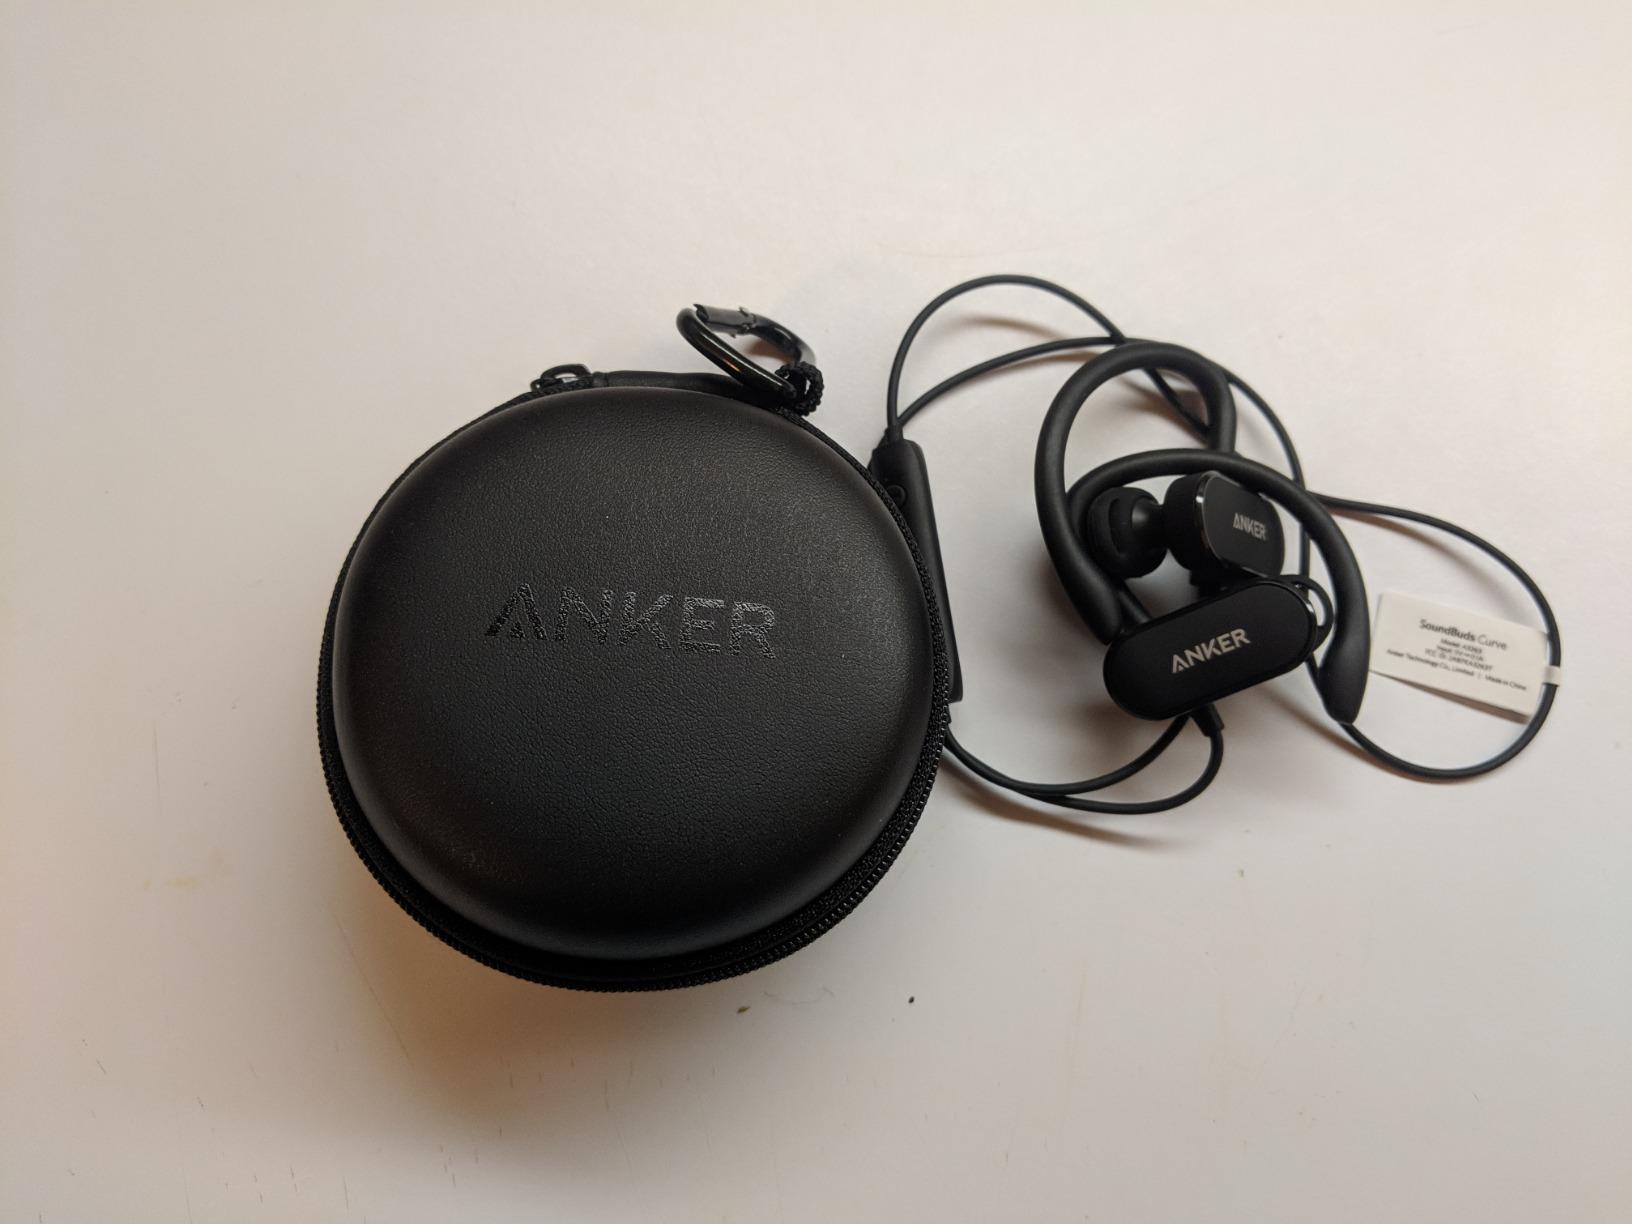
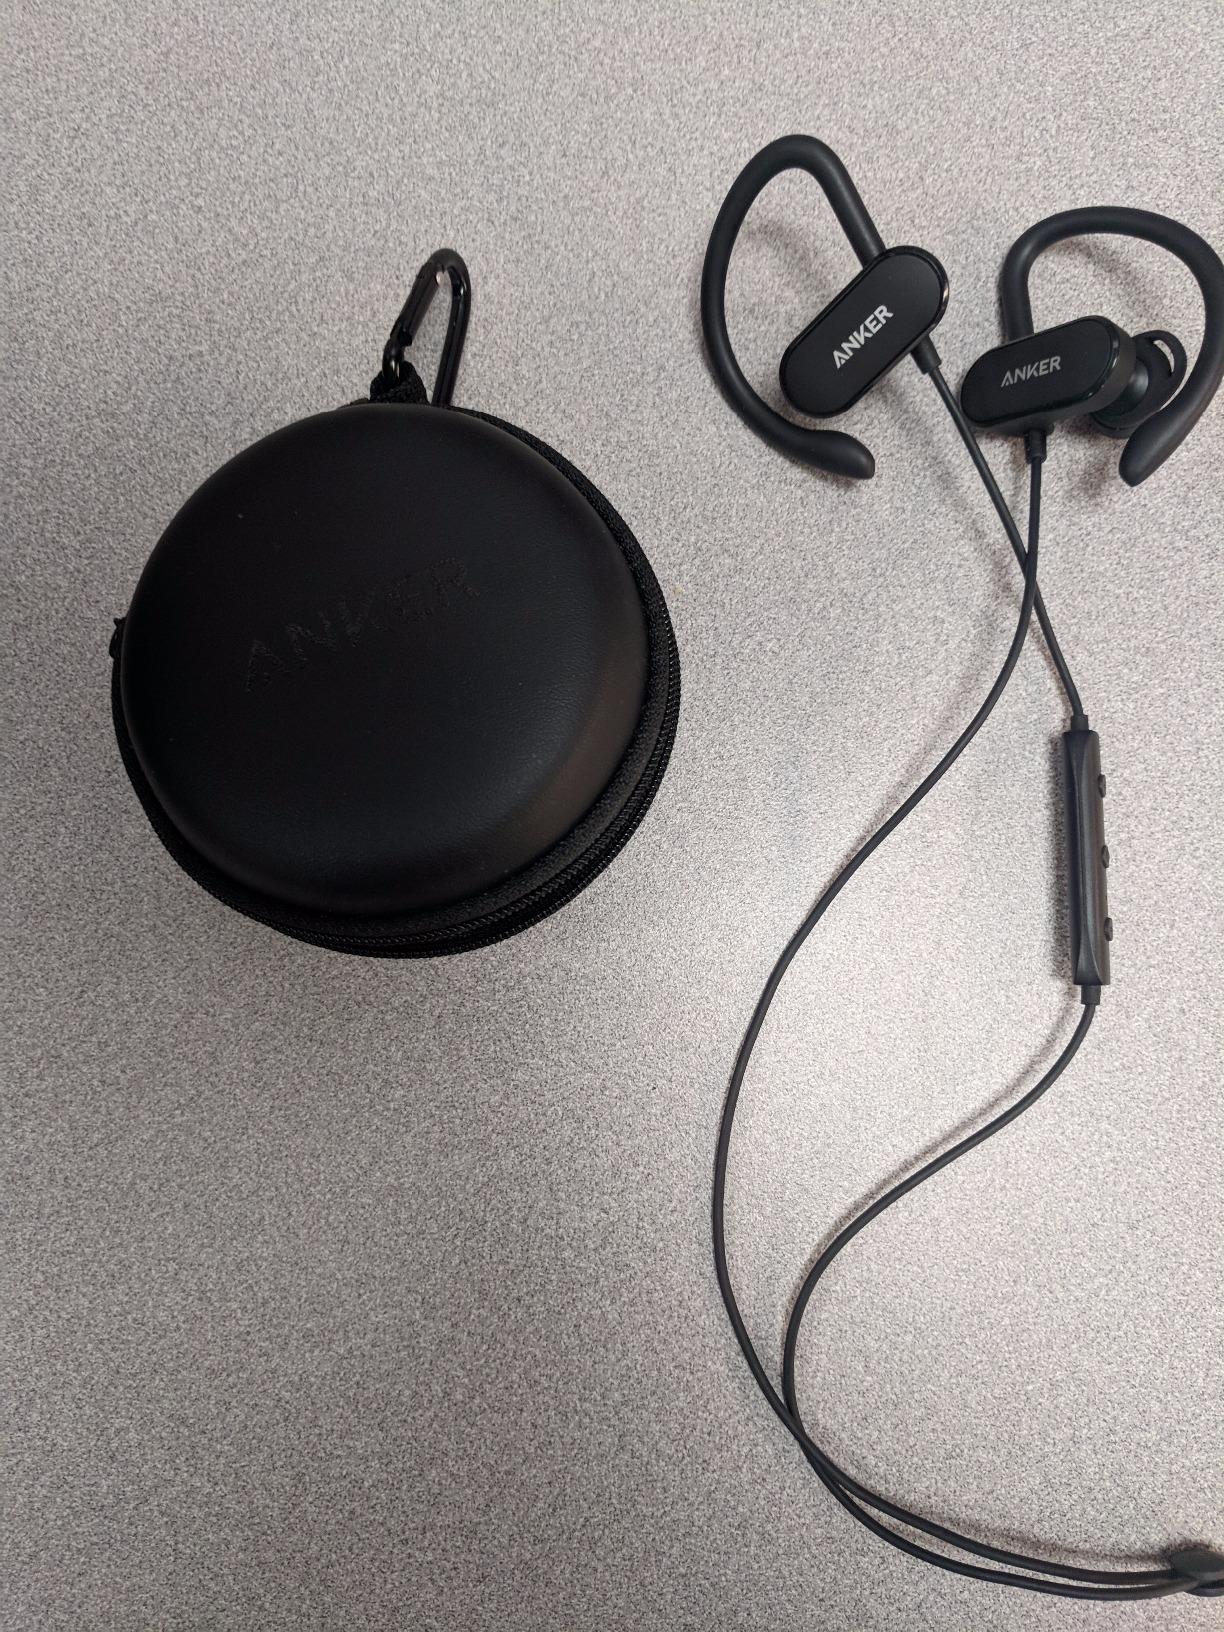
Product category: headphones
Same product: yes